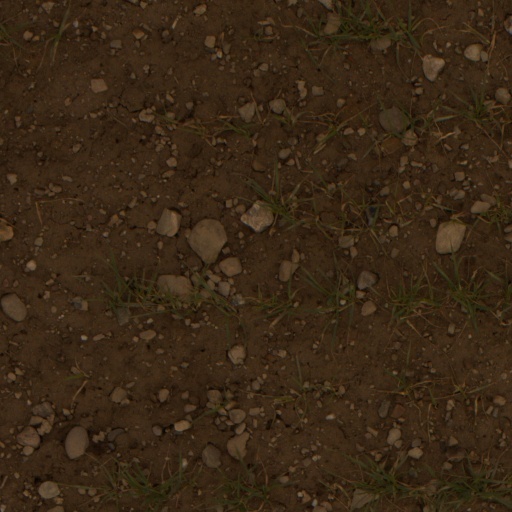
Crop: wheat